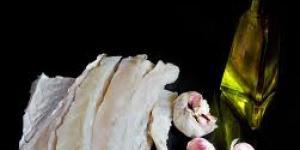
lomo de cherne